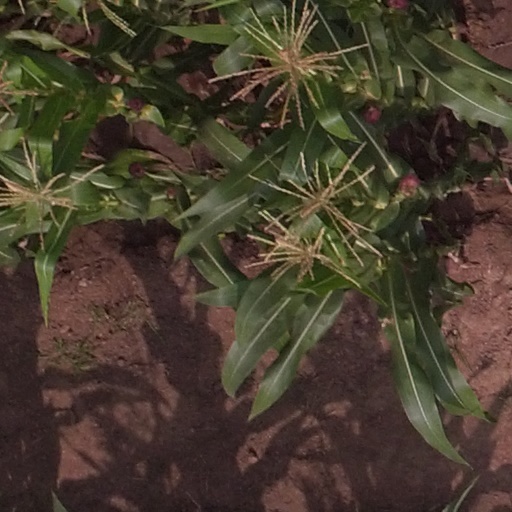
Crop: maize; corn